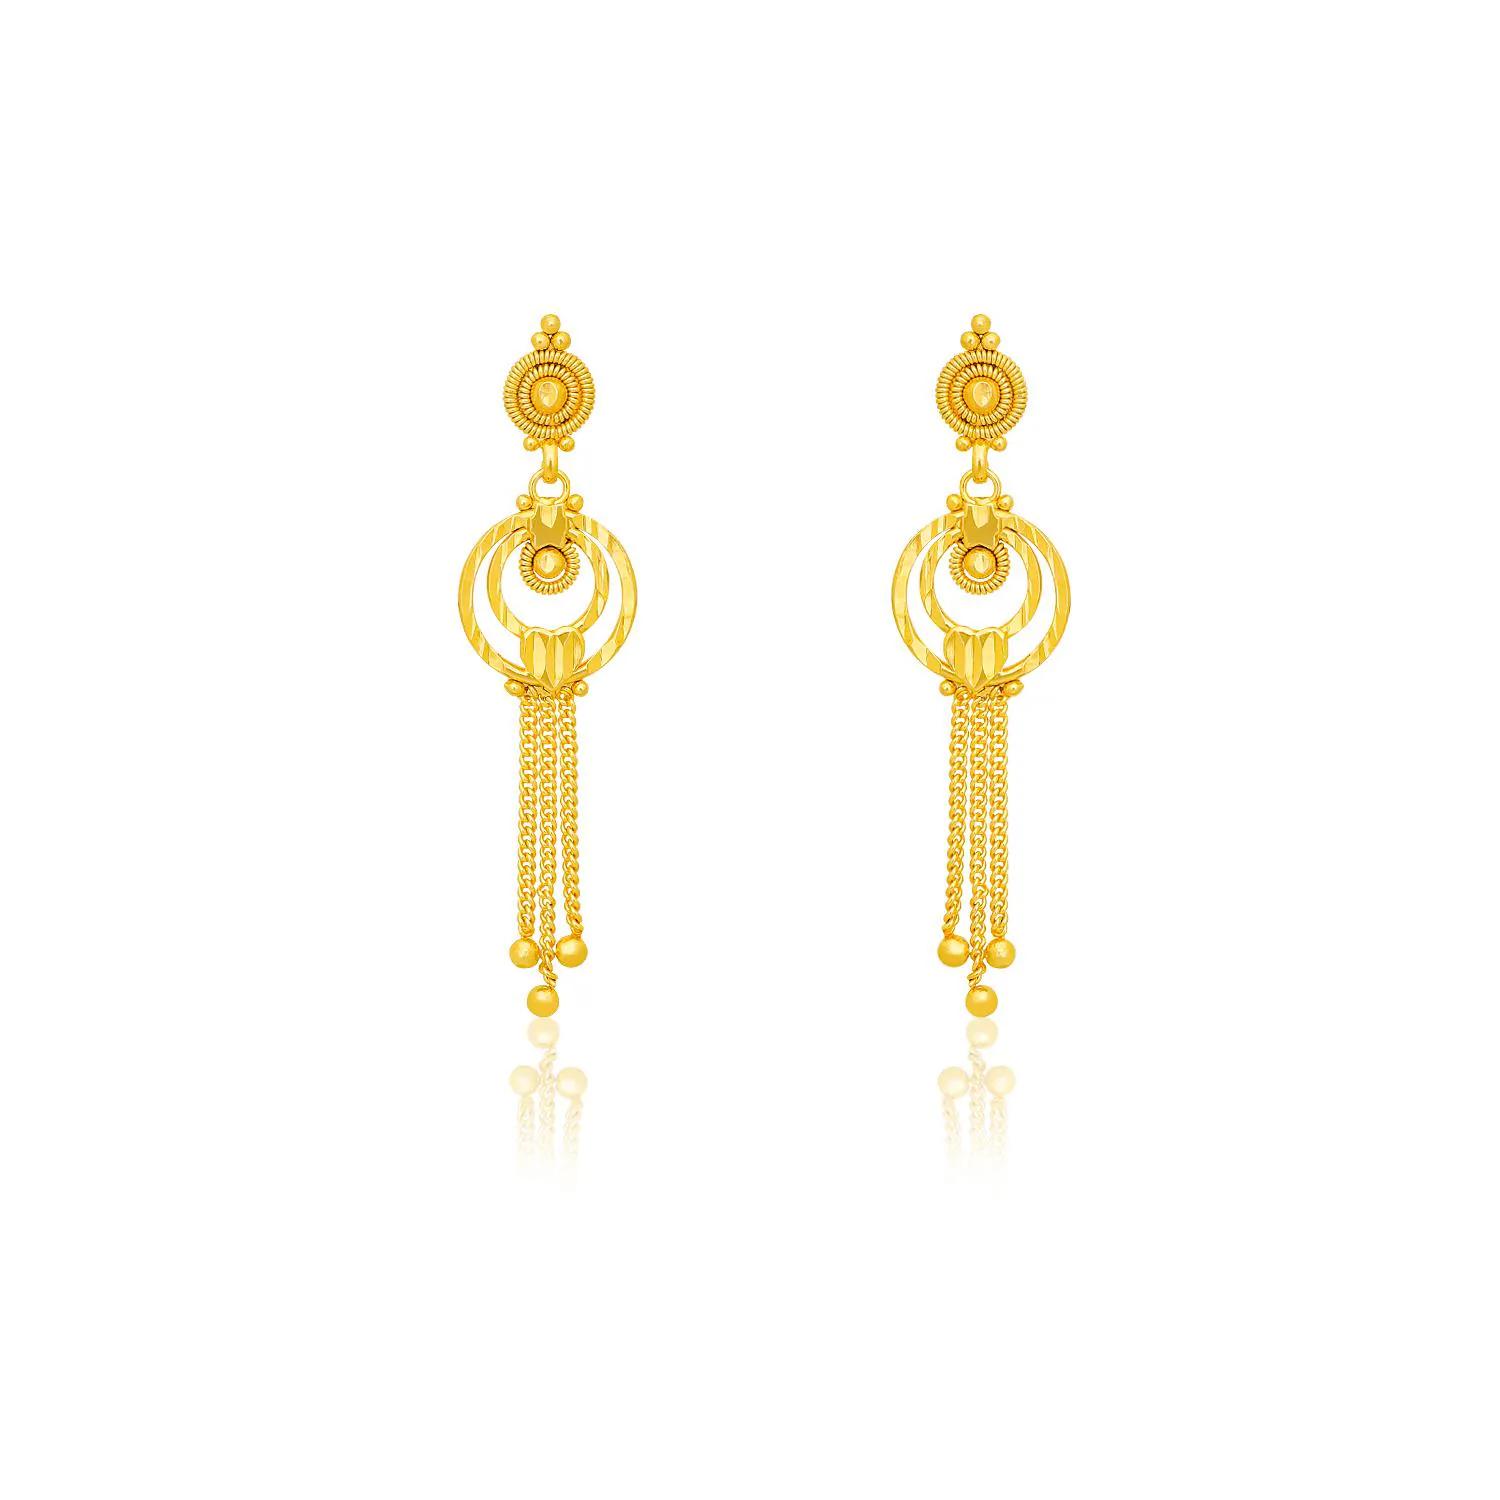
arch fashion Traditional Gold Platted Drop Earrings Collection ERG2104
Type: Earrings
Brand: arch fashion
Price: Rs. 242
Traditional 1gm Gold Plated South Screw Back Alloy Jhumka Earring. This Look Like a Real Gold Jewellery made of CAD/CAM design. This Jhumki,s are Gold and Micron plated finished which are light weight and safe for your Beautiful skin. Traditional 1gm Gold Plated South Screw Back Alloy Jhumka Earring. This Look Like a Real Gold Jewellery made of CAD/CAM design. This Jhumki,s are Gold and Micron plated finished which are light weight and safe for your Beautiful skin.